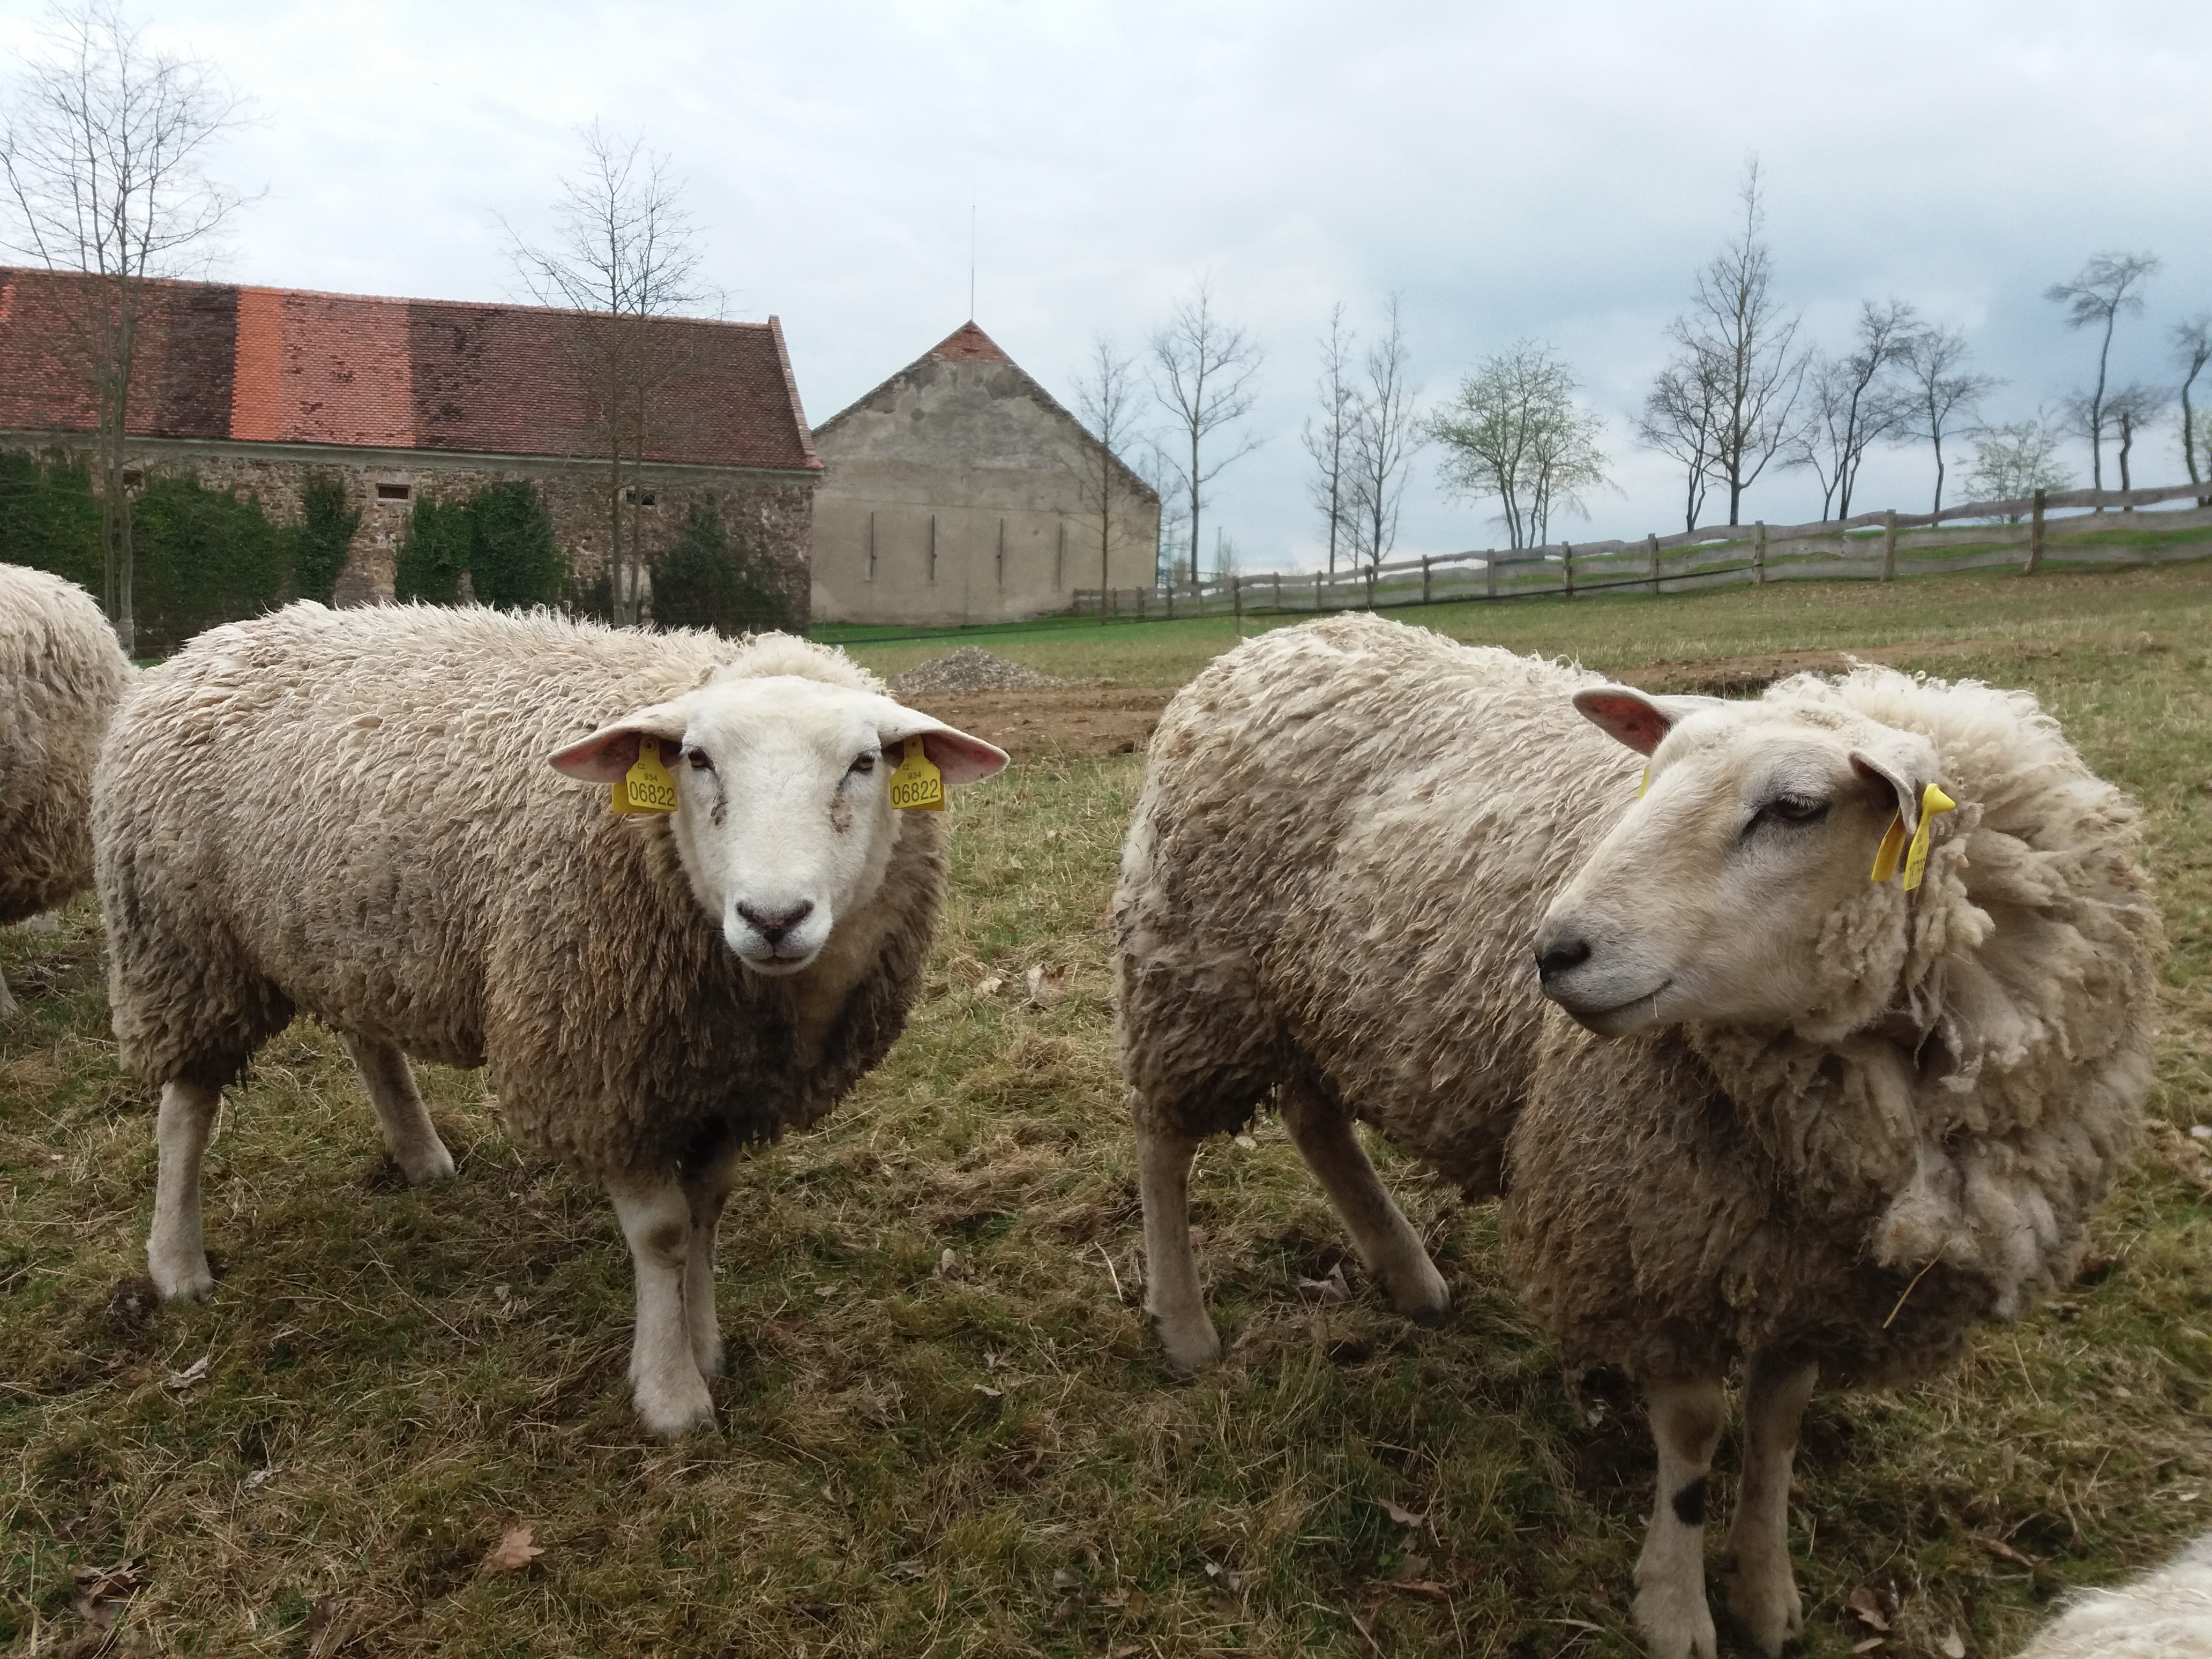
farm, animal, herd, pasture, grazing, sheep, mammal, fauna, lamb, vertebrate, sheeps, economy, goatherd, cattle like mammal, cow goat family